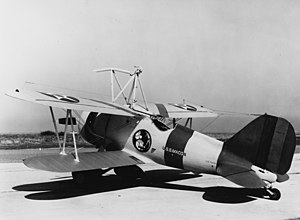
Curtiss-Wright Corporation
F9C Sparrowhawk var blandt de første flytyper Curtiss-Wright Corporation producerede.
Curtiss-Wright Corporation var en amerikansk producent af flyvemaskiner og flymotorer.